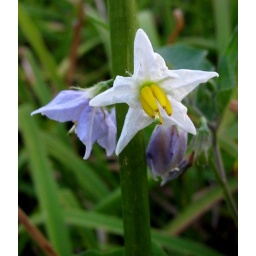
flower with bananas in the center 600X700